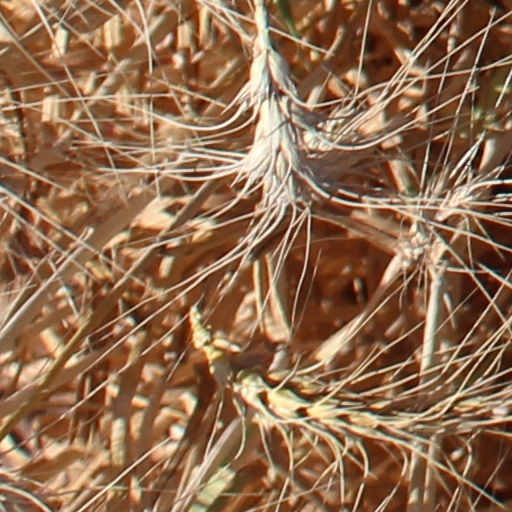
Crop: wheat